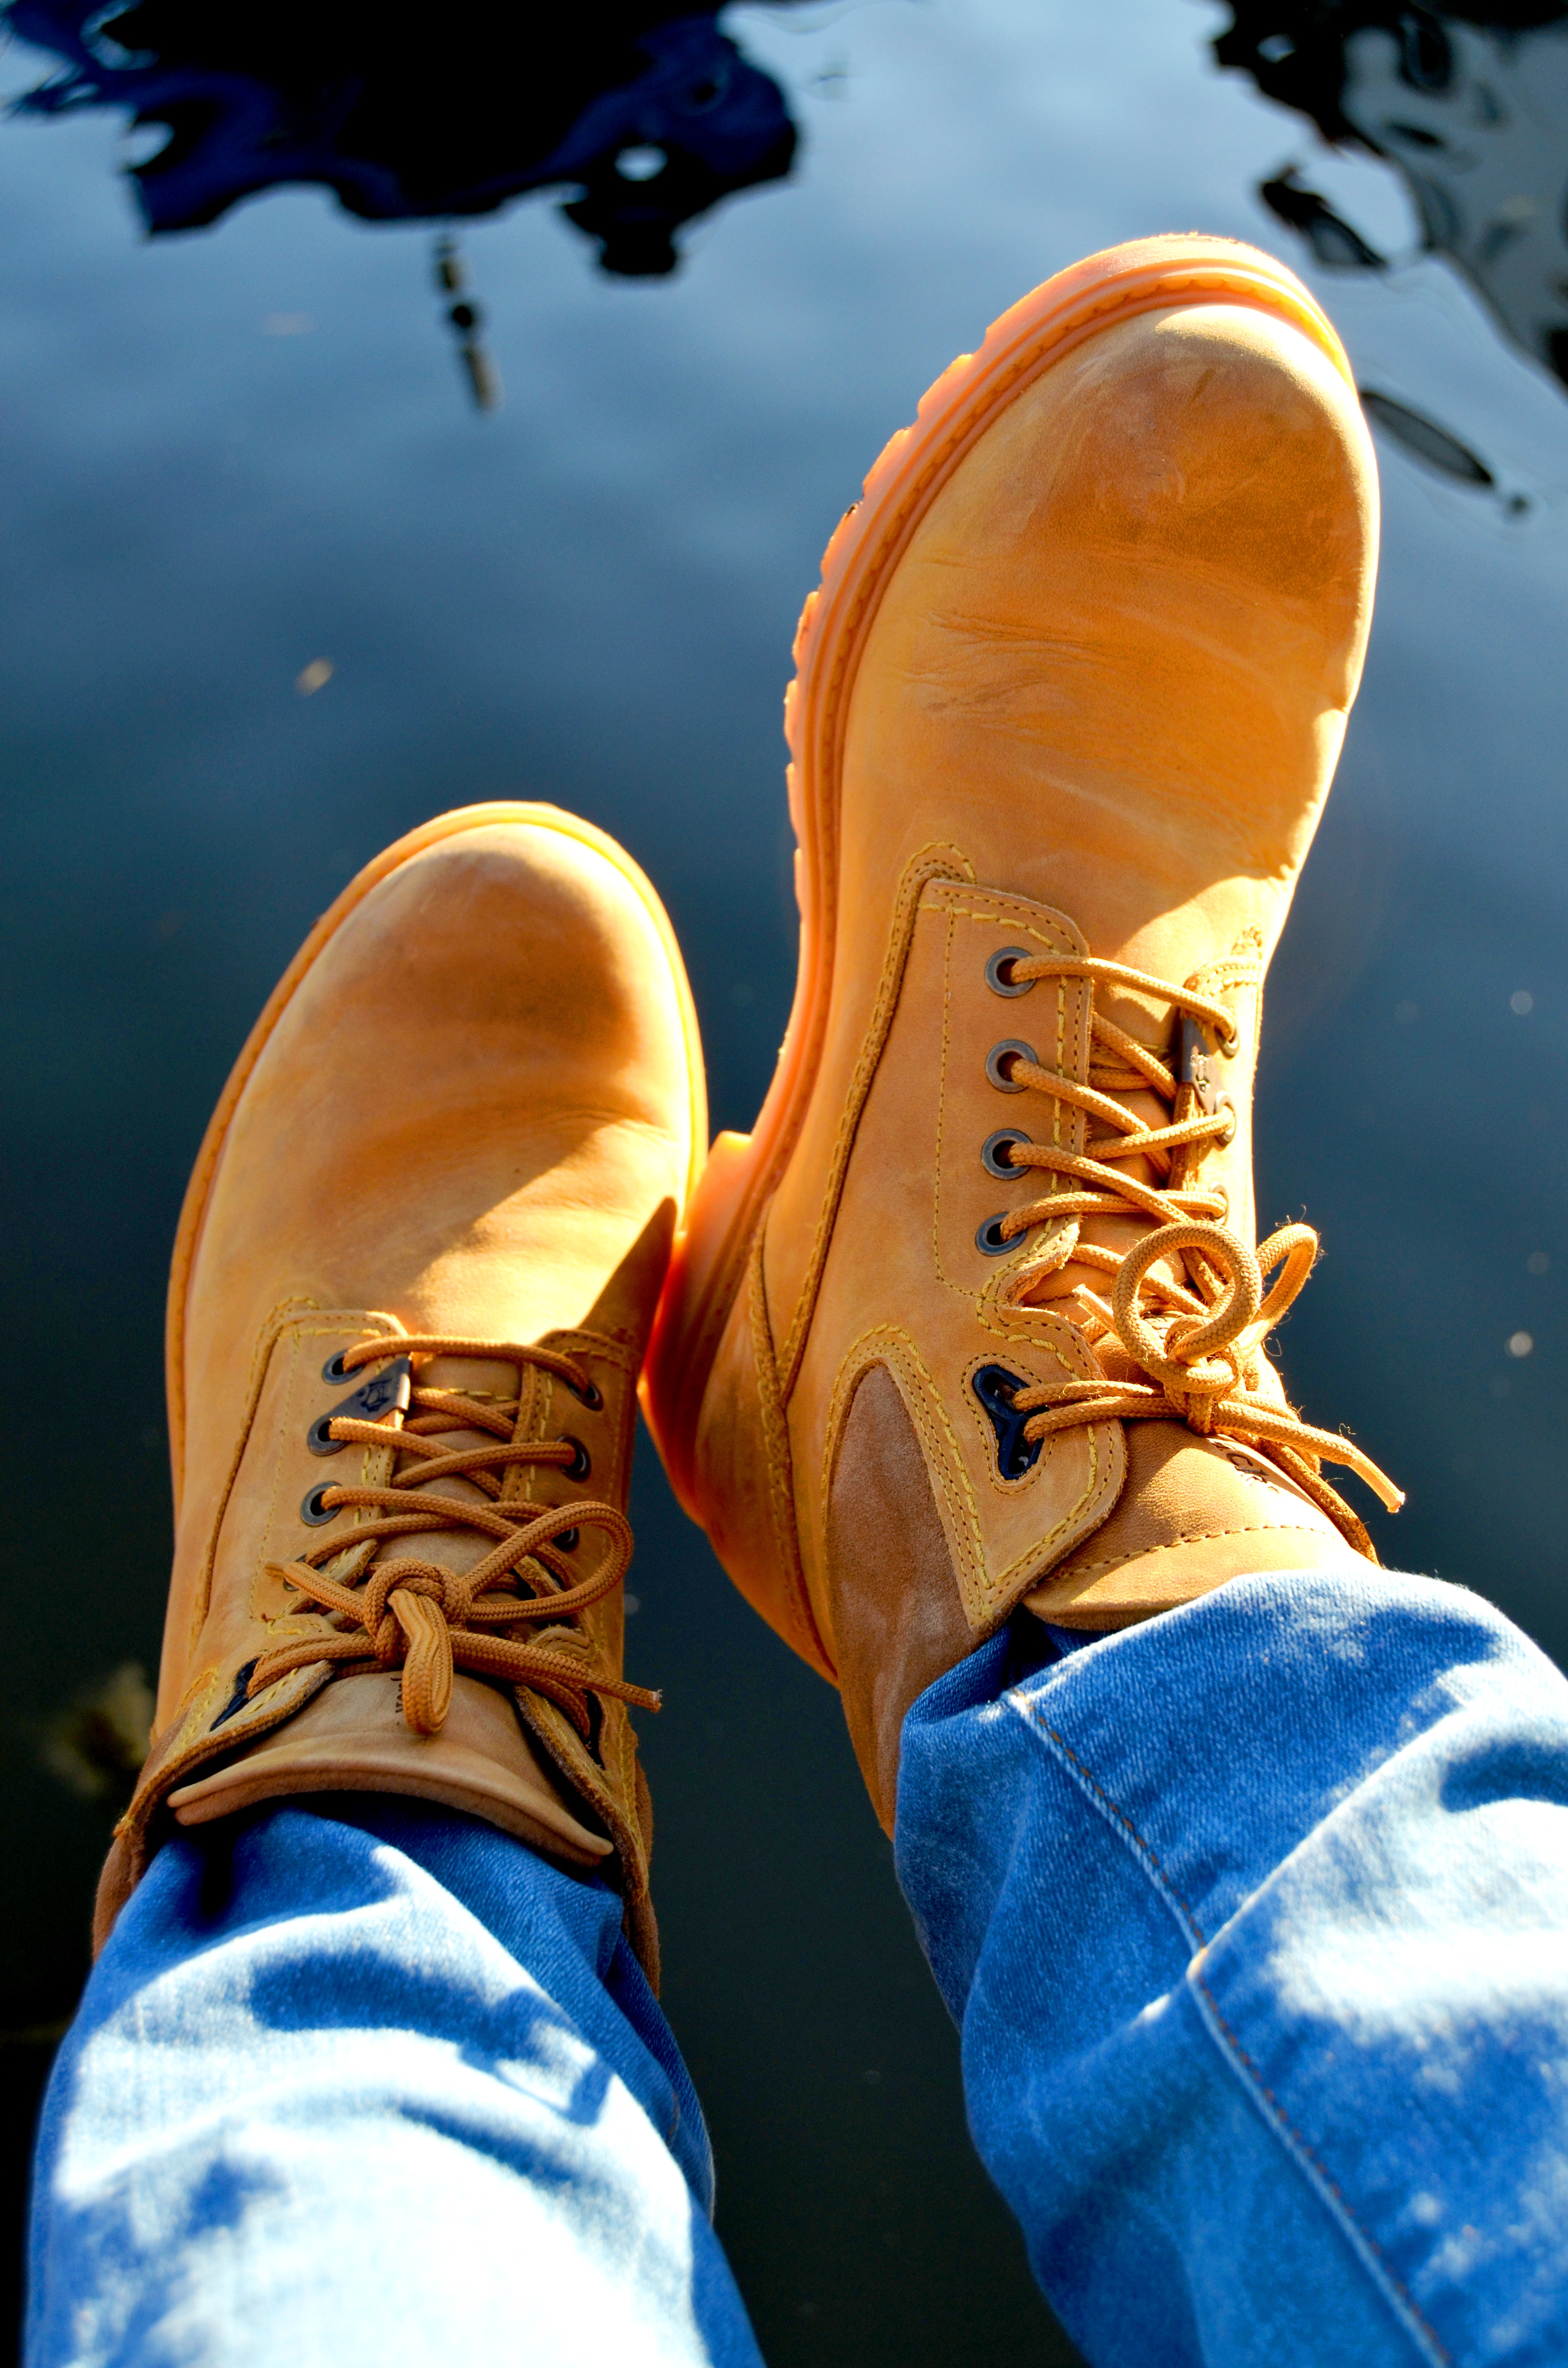
hand, water, shoe, leg, jeans, spring, color, blue, human body, reflect, london, boots, footwear, panamajack